Bitterfeld Arch

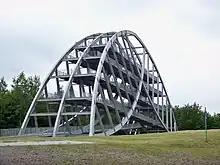
Bitterfeld Arch

The Bitterfeld Arch is a structure in the form of a steel arch in Bitterfeld-Wolfen that is now a landmark of the city.